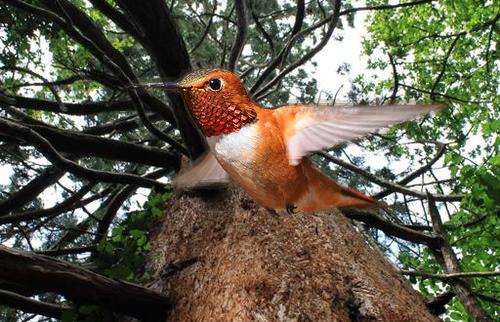
Bird species: Rufous_Hummingbird
Bird type: landbird
Background: land